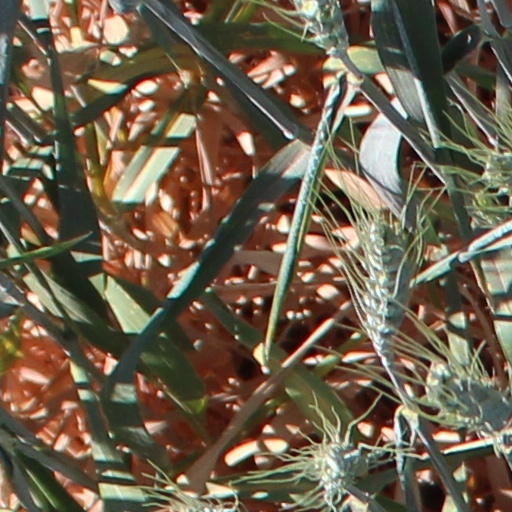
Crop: wheat